Nestor Basterretxea

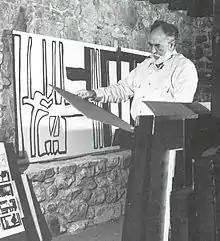

Nestor Basterretxea Arzadun (6 May 1924 – 12 July 2014) was a Basque artist, born in Bermeo, Biscay, Basque Country. In the 1950s and 1960s, he spearheaded along with other artists such as Jorge Oteiza, Remigio Mendiburu, or Eduardo Chillida, an avant-garde artistic movement concerned with the crisis of Basque identity, and formally a special focus on large volumes and the concept of emptiness.